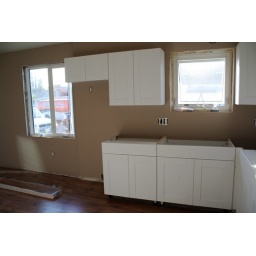
Our stove will be in that empty space, and our microwave will be a mounted unit above the stove.